Fort Vastenburg

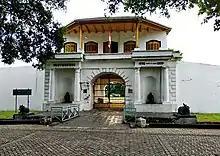
Fort Vastenburg in Surakarta

Fort Vastenburg (Dutch "Fort Steadfast"), also Fort Surakarta, is an 18th-century Dutch fort located in Gladak, Surakarta, Central Java, Indonesia. A landmark of Surakarta, the fort faces polemics related with multiple owners claiming different parts of the fort. As a result, the fort remains abandoned and threatened to be demolished by various private parties claiming the fort's ownership.